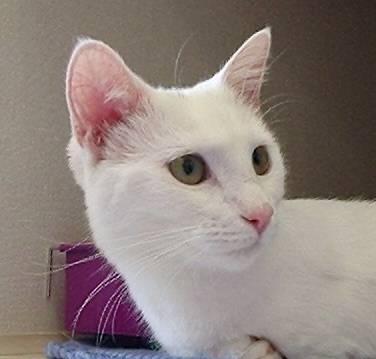
cat